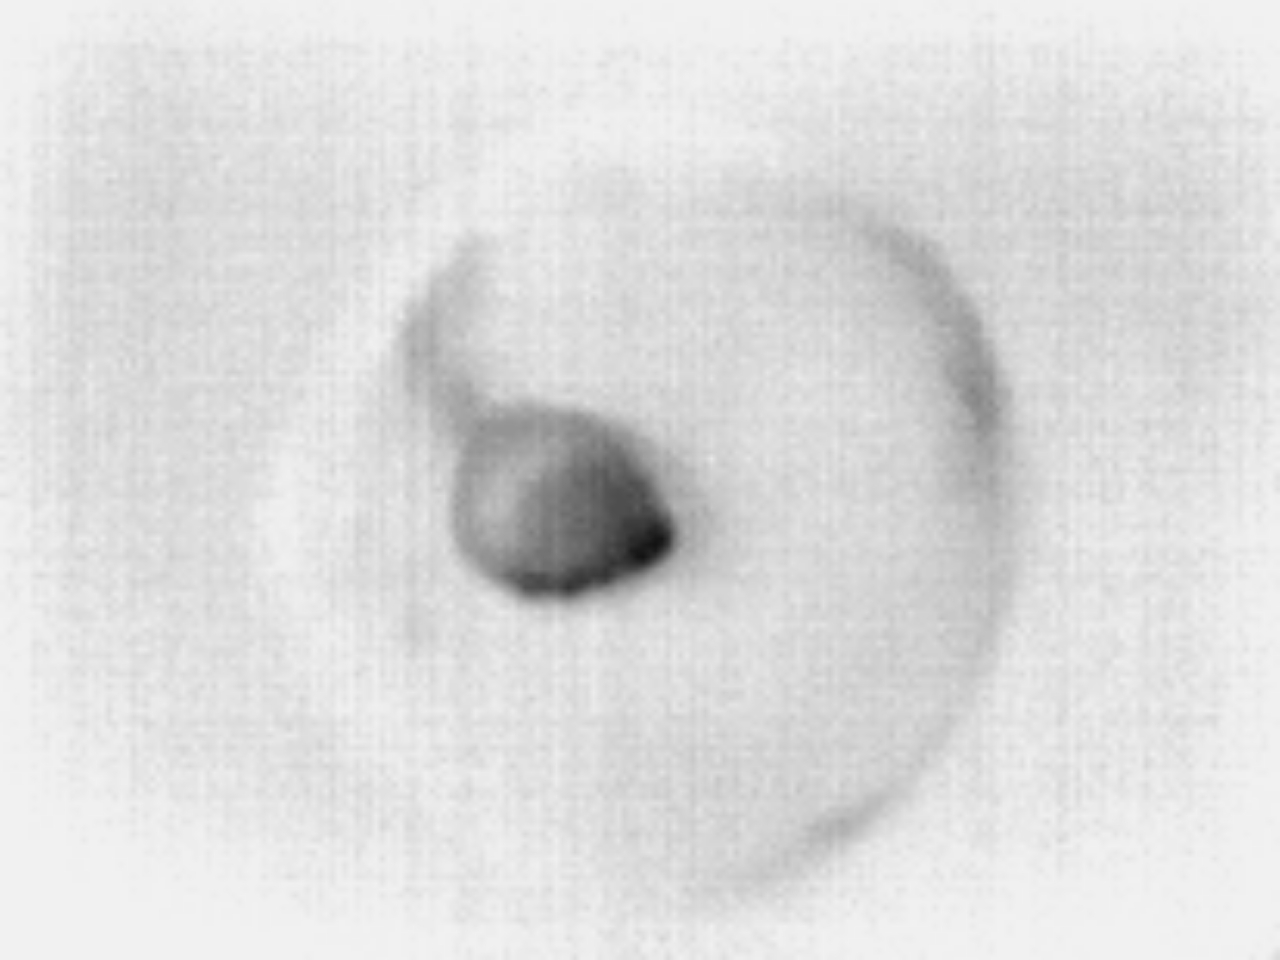
Label: Minor Defect